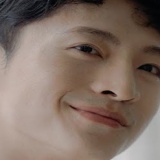
diễn viên Harry Lu